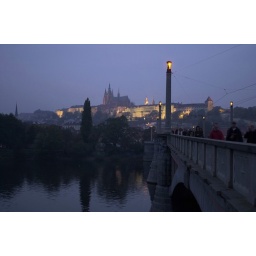
People walking on a bridge at night in Prague